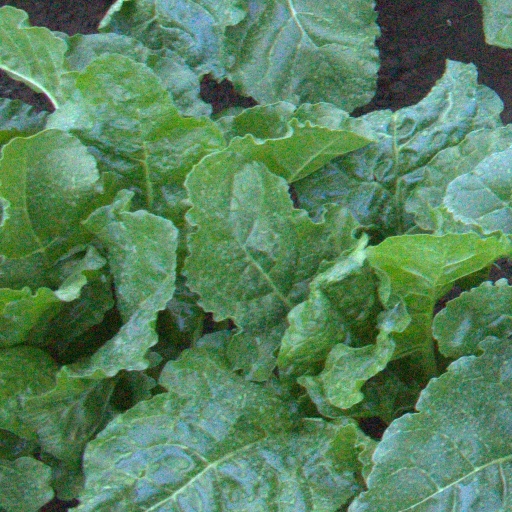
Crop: sugar beet